Jérémy Monnier

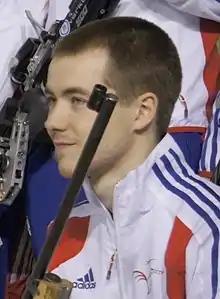
Monnier in 2013

Jérémy Monnier (born 5 May 1989) is a French sports shooter. He placed 26th in the 10 metre air rifle event at the 2012 Summer Olympics. At the 2016 Rio Games he finished 39th and 38th in the 50 m rifle prone and 10 m air rifle events respectively.